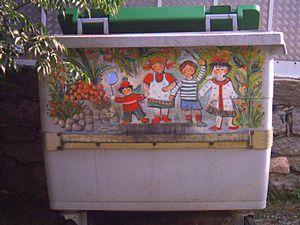
Un conteneur-poubelle de Ghisoni (Haute-Corse) décoré par ""Nénette"""
Ghisoni est une commune française située dans la circonscription départementale de la Haute-Corse et le territoire de la collectivité de Corse. Elle appartient à l'ancienne piève de Castello dont elle était le chef-lieu.